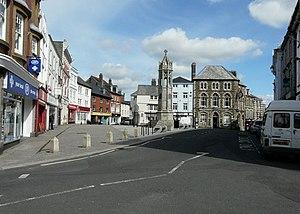
Launceston est une ville, un ancien borough, une civil parish situé à l'est des Cornouailles en Angleterre, Royaume-Uni. Les deux églises anglicanes sont l'église Sainte-Marie-Madeleine dans la ville, et l'église Saint-Thomas près de la rivière Kensey, une tributaire du fleuve Tamar.